Geological Survey of Canada

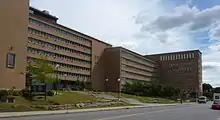
Geological Survey of Canada building, Ottawa

Canada has the geoscience required to attract mineral investment across Canada, to inform sustainable development of the North, and to work with allied countries to become a leading supplier of responsibly developed minerals.